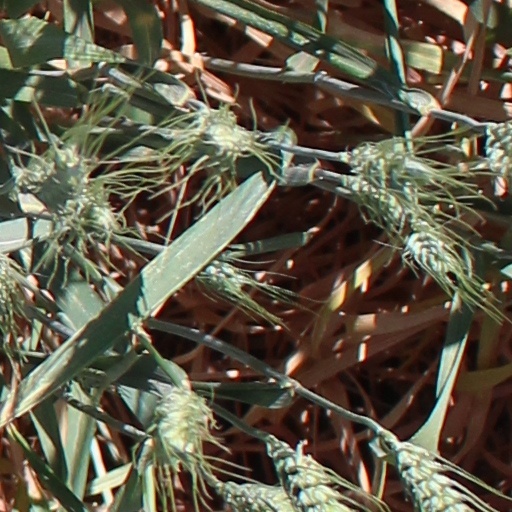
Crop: wheat